Thomas Stewardson

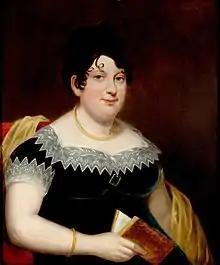
Portrait of Catherine Gordon, Lord Byron's mother, by Stewardson

Stewardson was born at Kendal in August 1781, the son of John and Anne Stewardson, who were from a Quaker family at Ullsmoor, near Shap in Westmoreland.